Gerhard Wolter Molanus

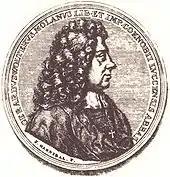
Gerhard Wolter Molanus; Molano into French

Gerhard Wolter Molanus (born Gerhard Wolter van Meulen; 1 November 1633 in Hameln (25 m. s.w. of Hanover) – 7 September 1722 at Loccum) was Lutheran theologian and abbot of Loccum.